Dennis Wilson

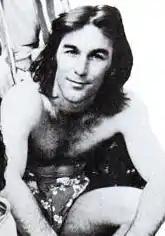
Wilson 1971

Wilson's first major released composition was "Little Bird", issued in April 1968 as the B-side of the "Friends" single. "Little Bird" and another song, "Be Still", were co-written with poet Stephen Kalinich and featured on the album "Friends" (June 1968). The group's next album, "20/20" (February 1969), marked the emergence of Dennis as a producer, including his original songs "Be with Me" and "All I Want to Do". Dennis's "Celebrate the News" was released as the B-side to the standalone single "Break Away".